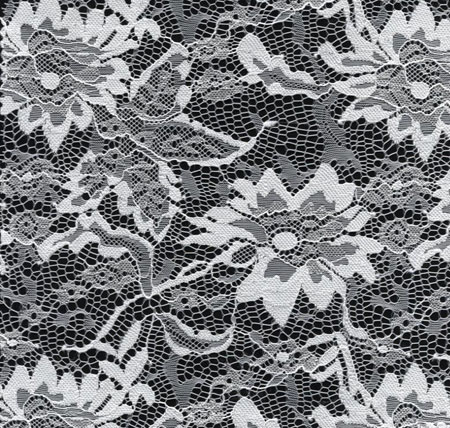
Texture: lacelike